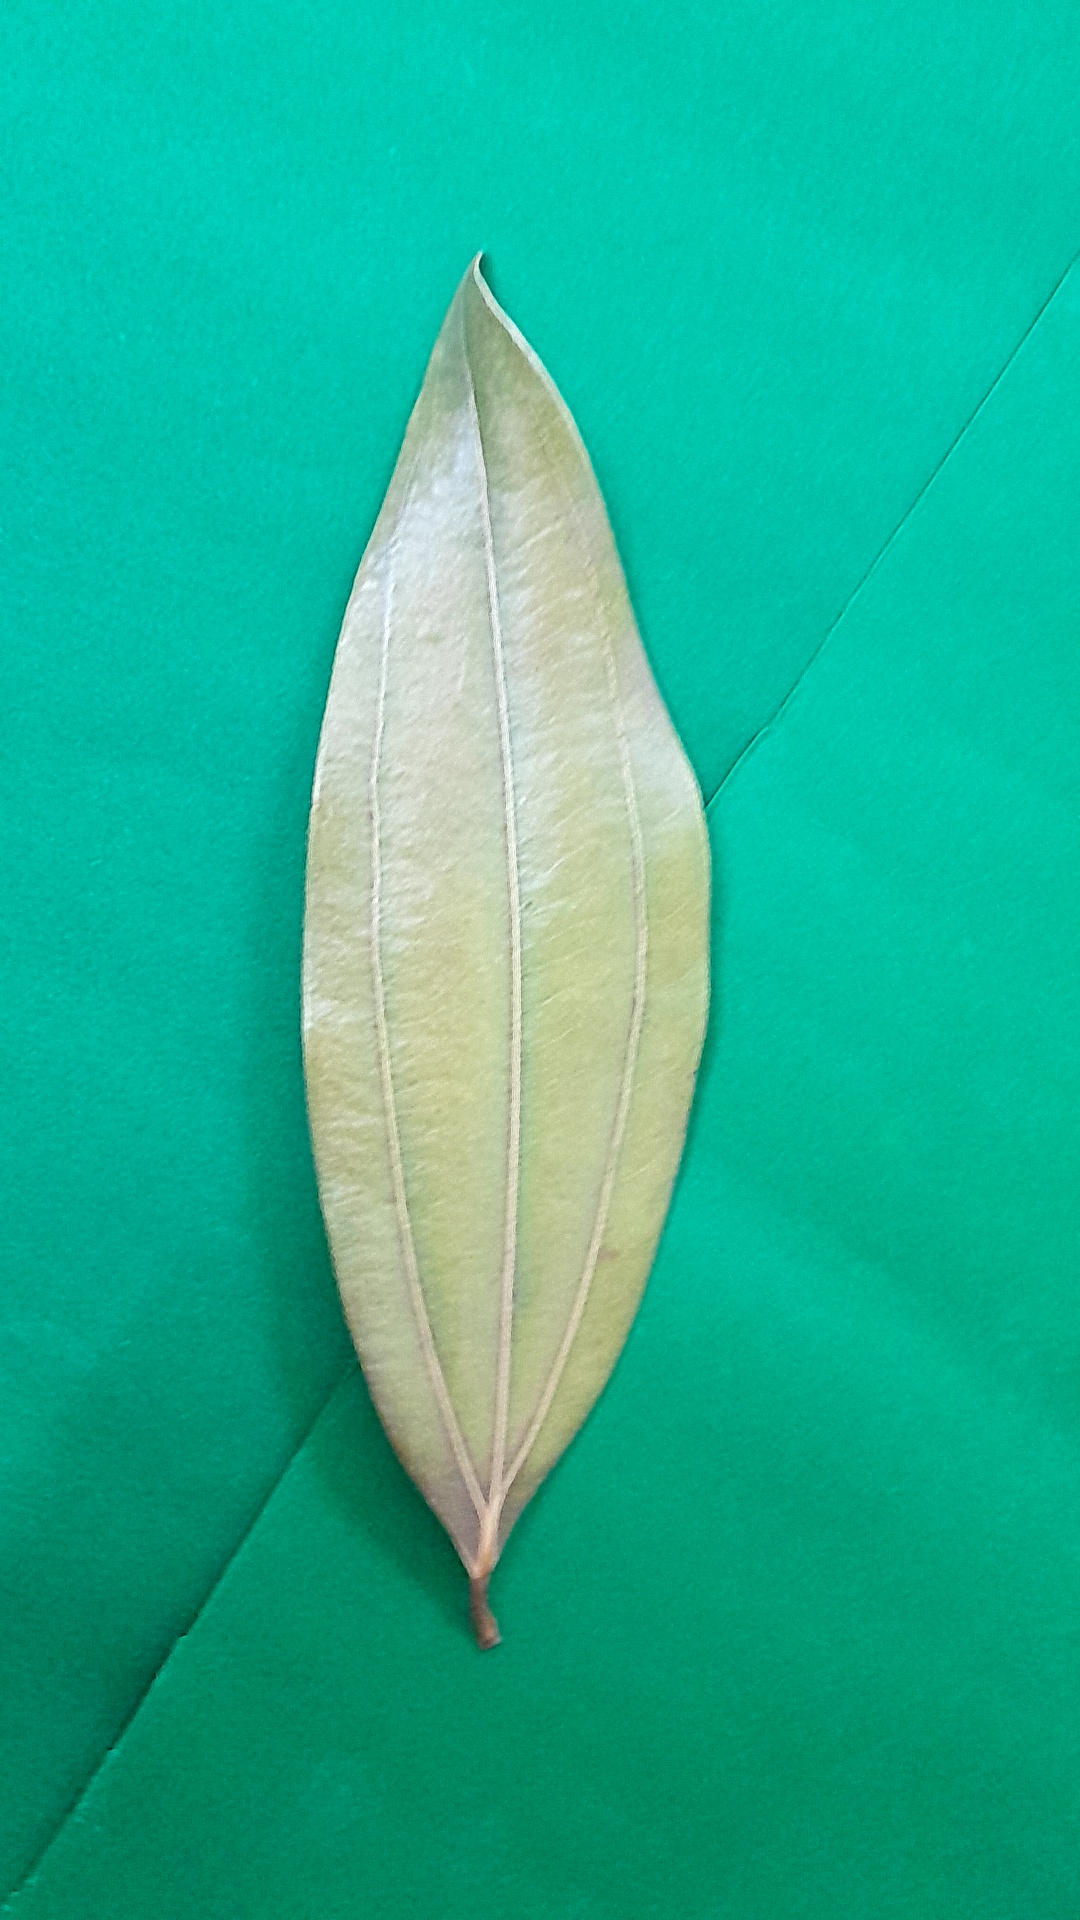
Label: Dry Leaf